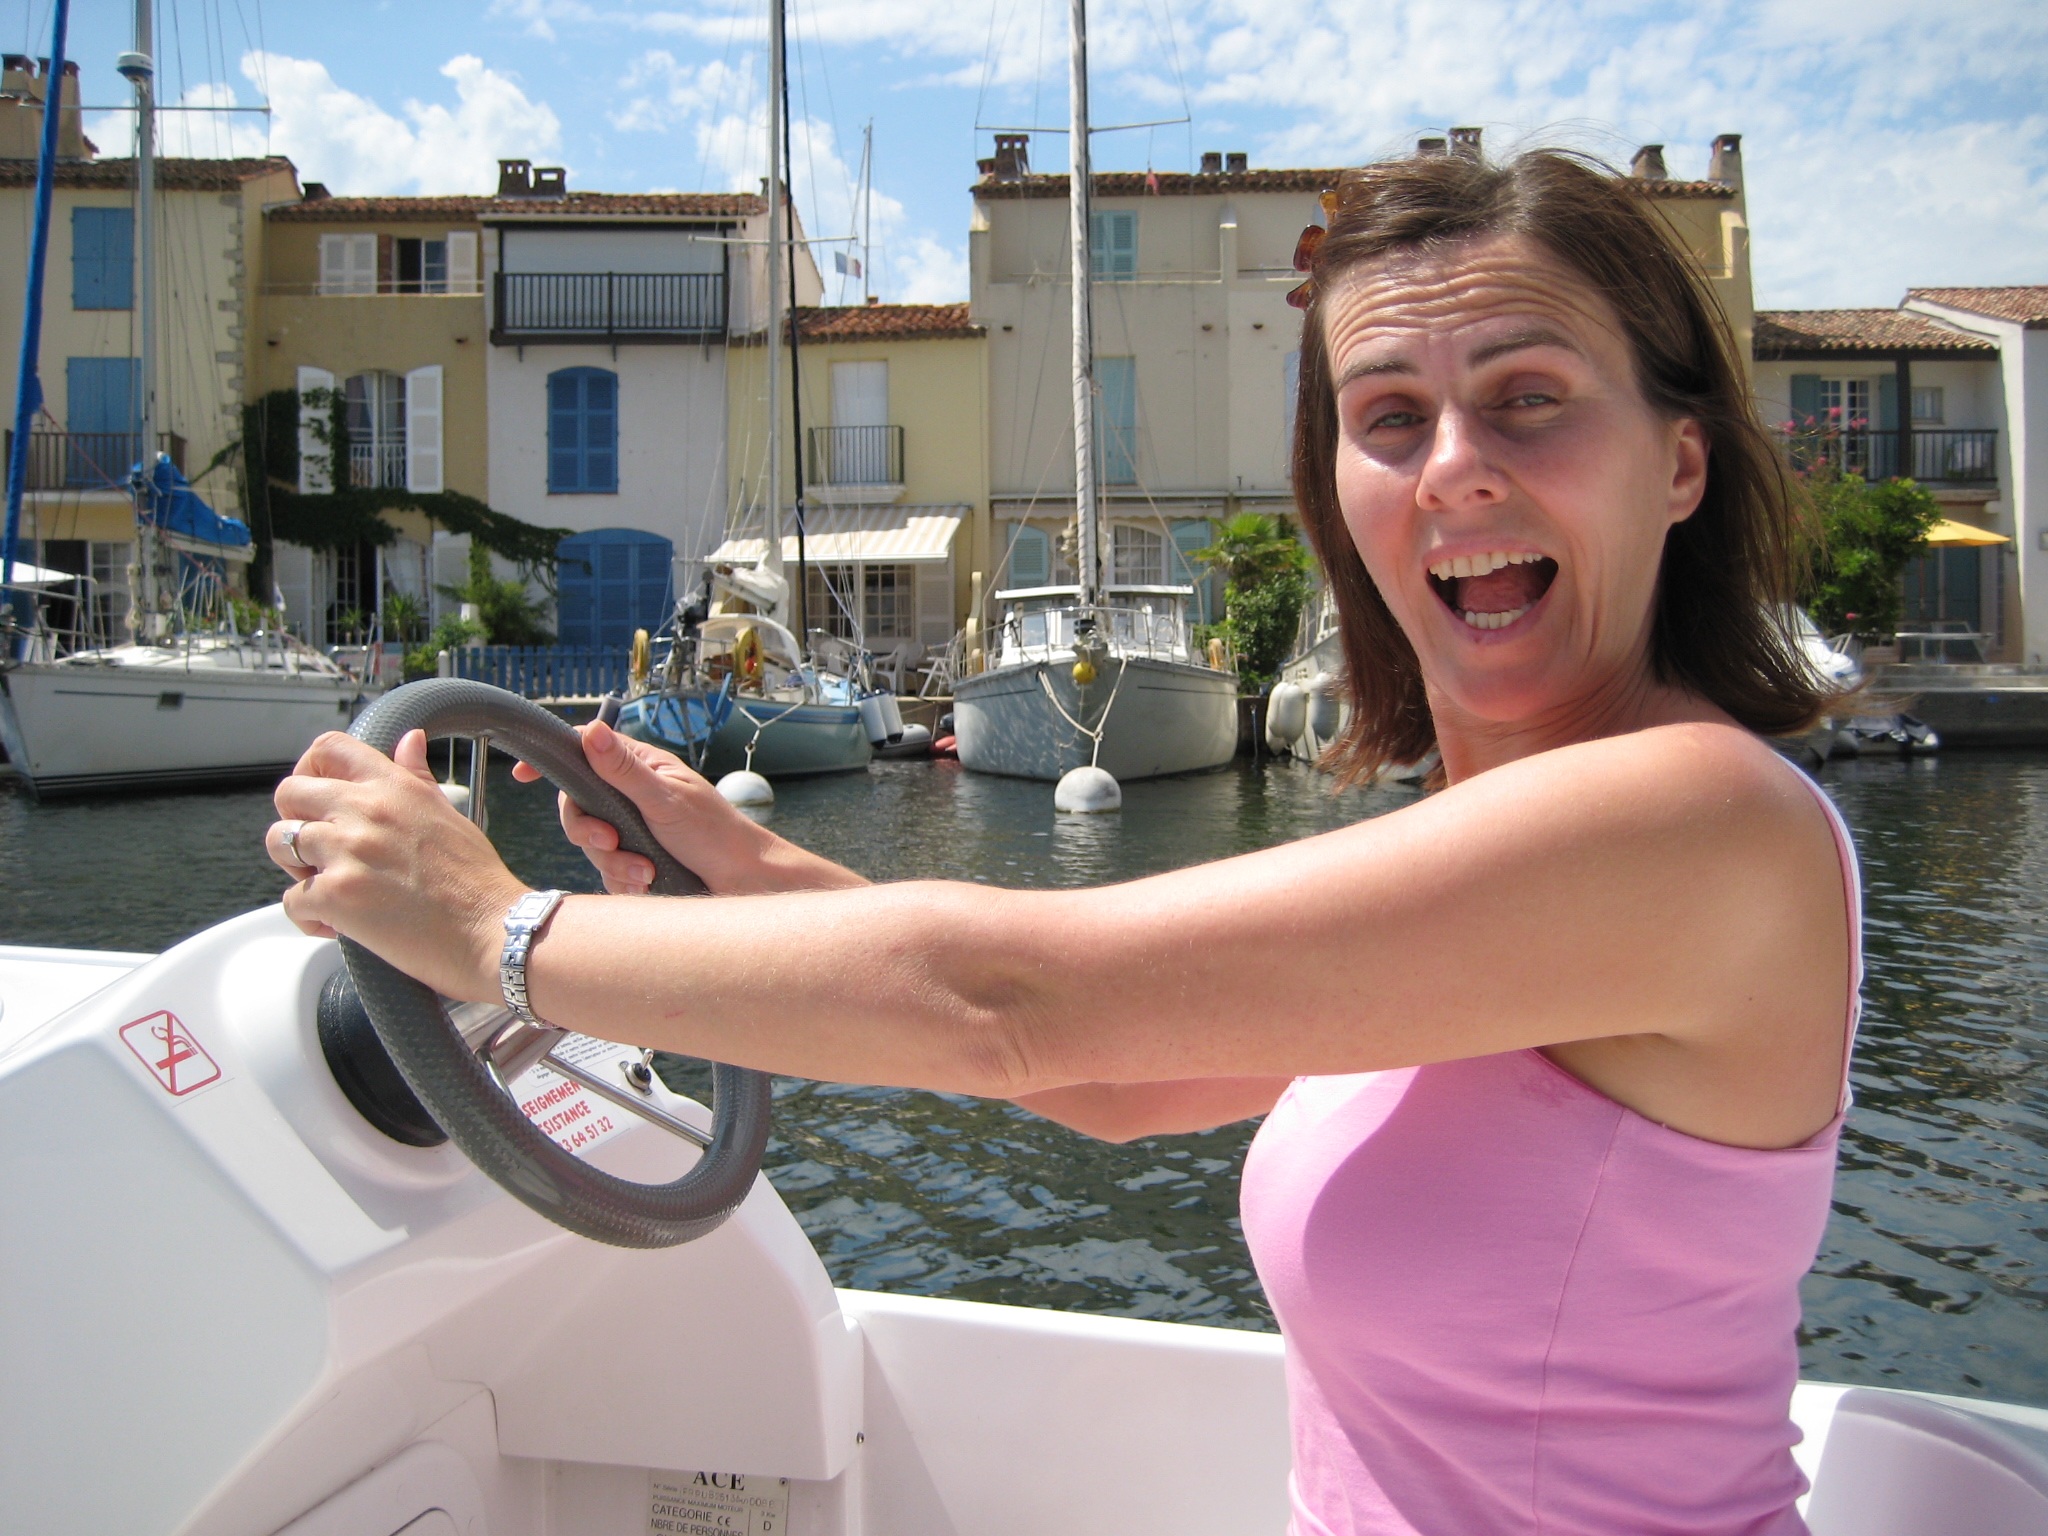
person, people, woman, boat, summer, vacation, female, young, vehicle, holiday, smiling, smile, cheerful, face, fun, happy, boating, funny, humor, crazy, joy, expression, watercraft, adult